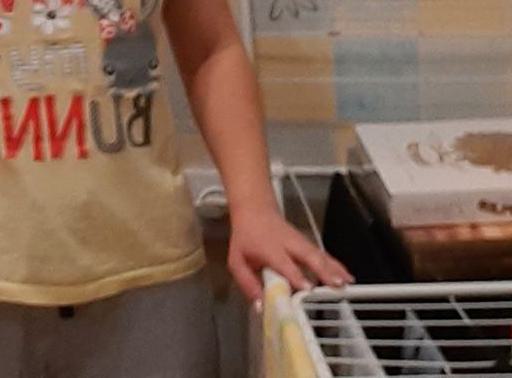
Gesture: no_gesture